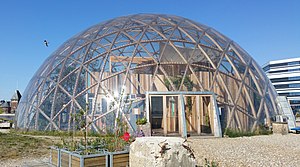
Dome of Visions
Dome of Visions, på Pier 4 ved Strandbaren i Aarhus Havn, 2018
Dome of Visions er en geodætisk kuppel bygget i en konstruktion af kertotræ, beklædt med trekantede transparente plader af polycarbonat. Efter aftale med producenten kan polycarbonaten leveres tilbage efter brug, og således genanvendes i ren form. Konstruktionen har en diameter på 21 meter og er 10,5 meter høj, hvilket skaber et grundareal på 350 kvadratmeter. Kuppelformen kaldes ofte for en DOME, og konstruktionen er opført på basis af ideer udtænkt af den amerikanske fremtidsforsker og arkitekt Richard Buckminster Fuller. Han studerede minimalkonstruktioner, hvor den såkaldte geodætiske kuppel anvendes som ydre facadeløsning.